Party in the U.S.A.

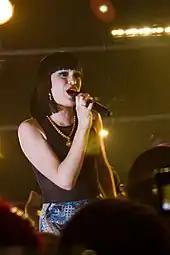
Jessie J co-wrote "Party in the U.S.A." for her debut album "Who You Are", but initially decided to not record it, calling it not edgy enough for her to perform.

Soon after signing a record deal with Lava Records, aspiring British singer Jessie J commenced work on her debut album. She collaborated with songwriters and producers Dr. Luke and Claude Kelly in her first writing session, where "Party in the U.S.A." was conceived with the intention of being performed by Jessie J. However, she decided not to record the song, believing its cheerful tone was at odds with the darker, edgy material she preferred. Jessie J. stated, "And I remember thinking this song is amazing, but I don't know if it's me 110 percent, you know. You can kind of feel it." The song reached Cyrus while she was creating an EP with Dr. Luke. The writing team then reworked the lyrics, intending to write an accompanying theme for Cyrus's joint clothing line with Max Azria, exclusively sold in Walmart stores. In order to please audiences, Dr. Luke, Kelly and Jessie J fixated on composing a fun, upbeat song that narrated reflections of Cyrus's personality. "They feel they're buying into a great experience but also buying into the artist," Kelly said of the song's fans. To write his contributions to the song, Kelly said he desired to mimic Cyrus's songwriting: "It's the same song from a different point of view, you just have to find that unique perspective." To record the song's instrumentation, they decided to mingle computerized sound with "the warmth of live instrumentation", using live electric guitars and drums. Cyrus was pleased with the song and selected it partially due to a need of tracks for "The Time of Our Lives". This is the first of several collaborations between Dr. Luke and Cyrus. Dr. Luke would later co-produce Cyrus's 2013 smash hit single "Wrecking Ball".